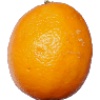
Label: lemon_meyer